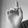
ASL letter: D